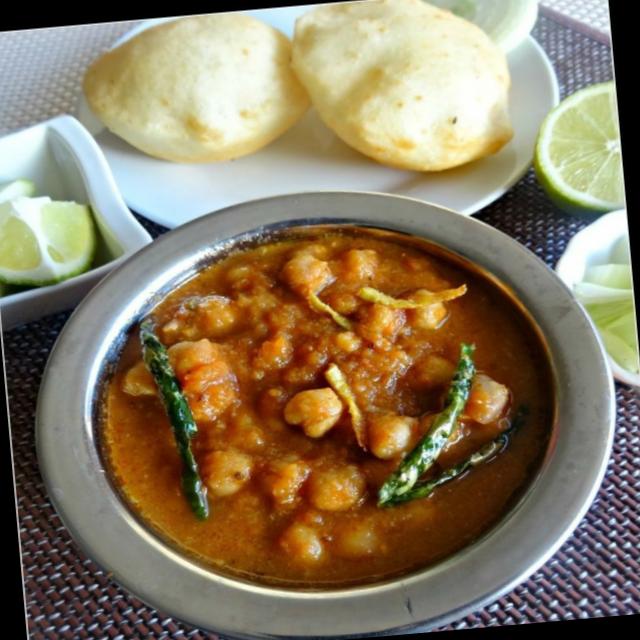
Dish: chole